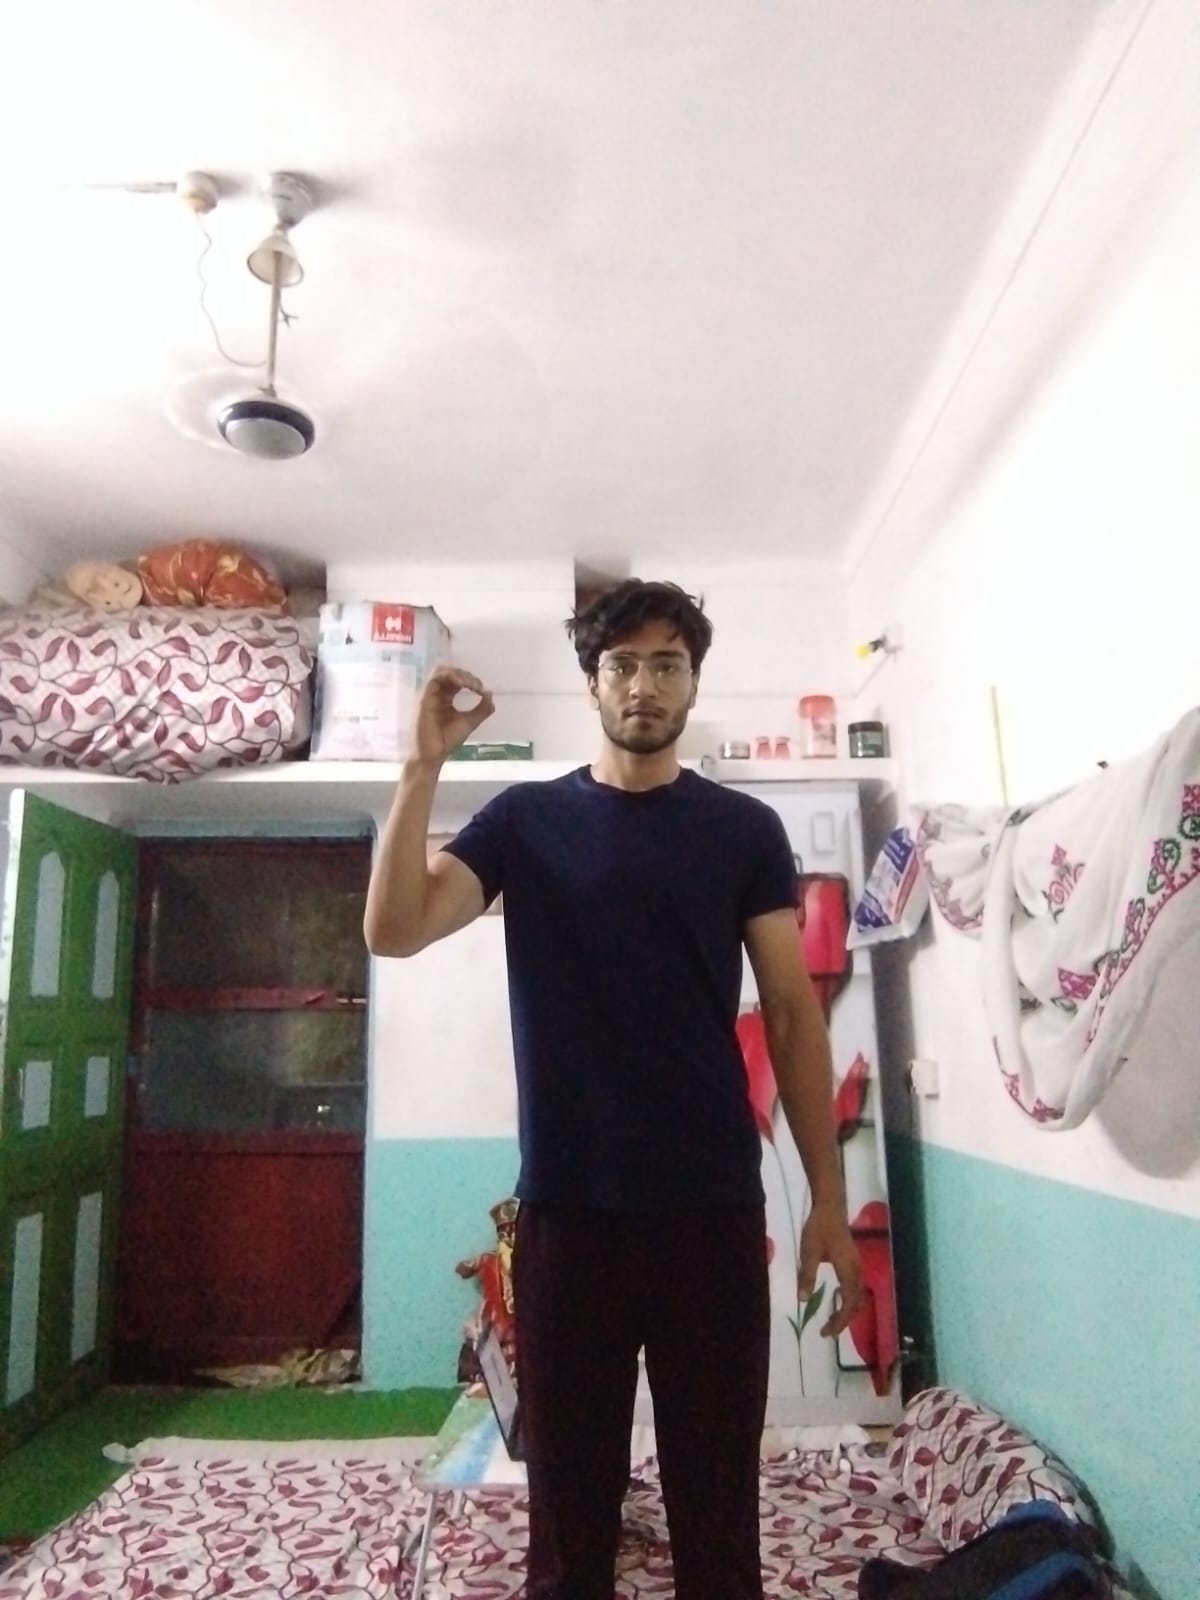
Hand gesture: grip